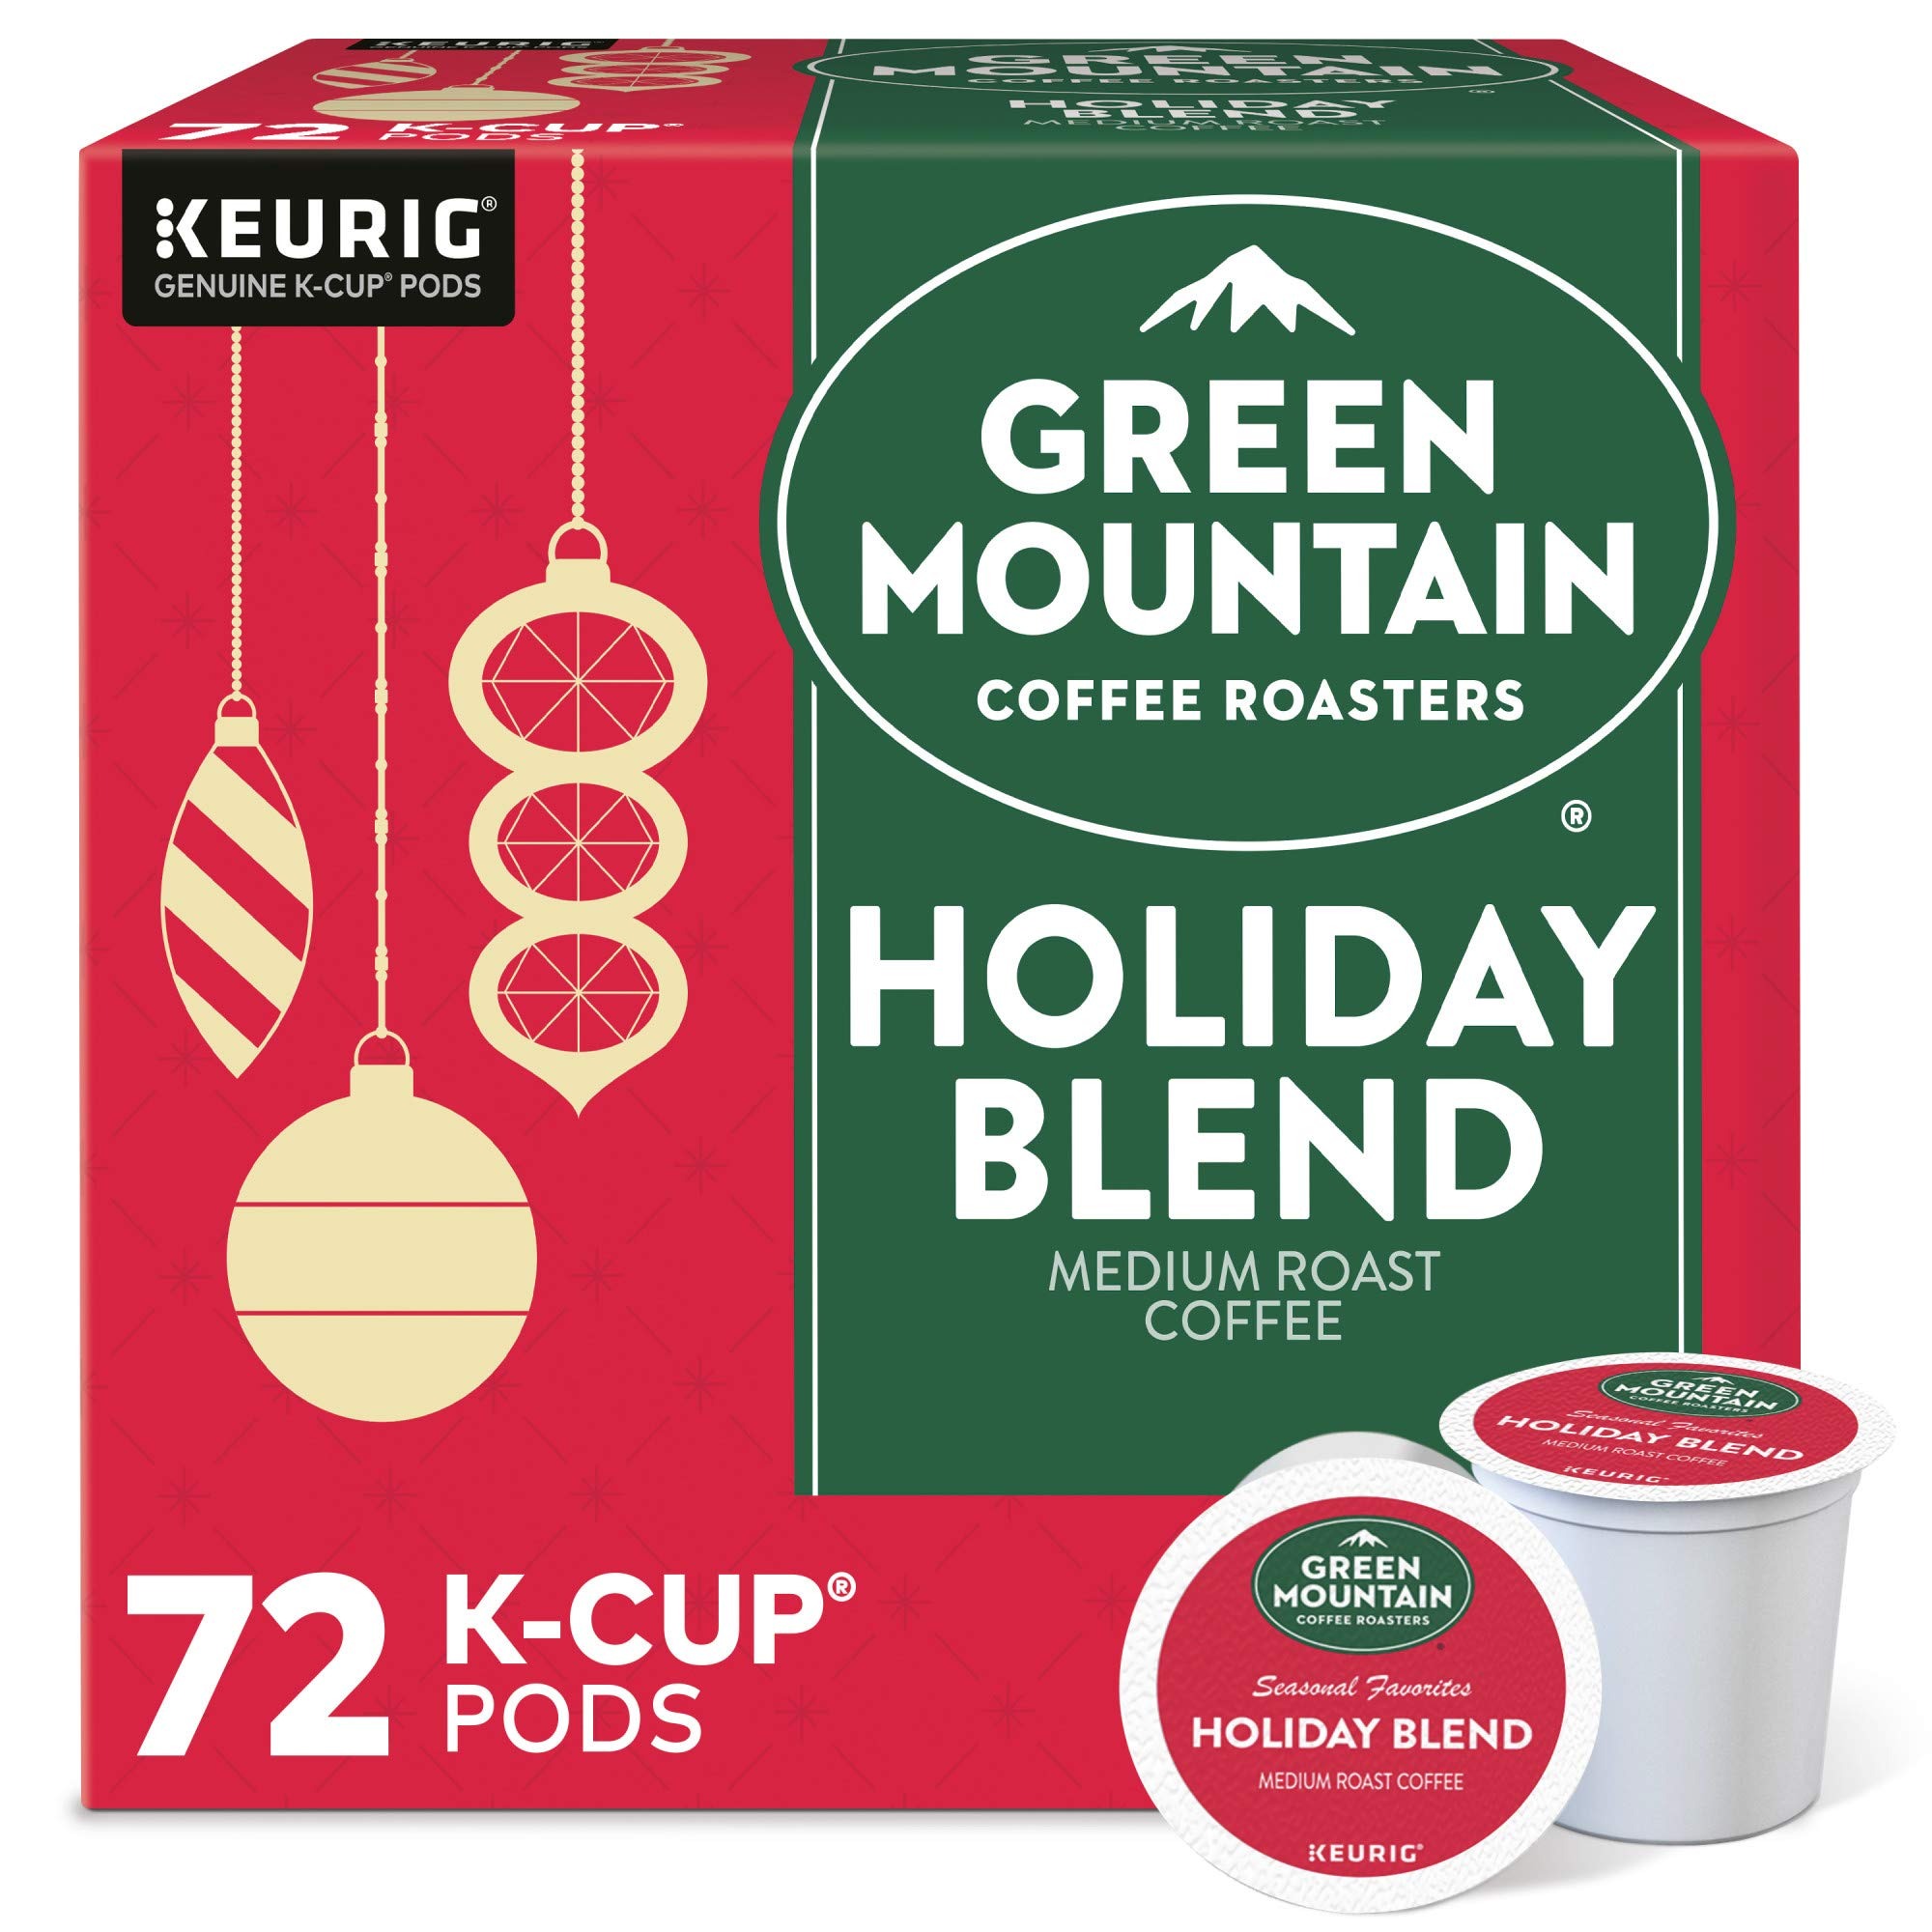
Item Name: Green Mountain Coffee Roasters Holiday Blend, Keurig Single Serve K-Cup Pods, 72 Count (6 Packs of 12)
Bullet Point 1: BRAND STORY: The mountains are a special place. It's where Green Mountain Coffee Roasters was born. It's where we developed our adventurous spirit and commitment to improving the lands through sustainably sourced coffee. We're driven to bring the world a richer, better cup of coffee. Be bold. Be alive. Grab a cup and get out there
Bullet Point 2: TASTE: A festive and flavorful celebration of the season. Cheerfully bright, with notes of mild fruit and toasted nuts punctuating this robust, hearty blend
Bullet Point 3: ROAST: Medium roast, caffeinated coffee and is certified Orthodox Union Kosher (U)
Bullet Point 4: SUSTAINABILITY: Committed to 100% responsibly sourced coffee by the end of 2020
Bullet Point 5: COMPATIBILITY: Contains genuine Keurig K-Cup pods, engineered for guaranteed quality and compatibility with all Keurig K-Cup coffee makers
Value: 72.0
Unit: Count

Price: 80.97